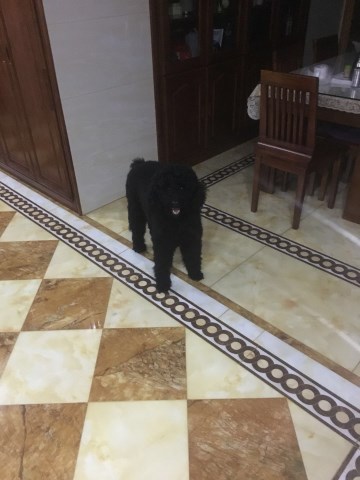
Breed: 316-n000118-standard_poodle